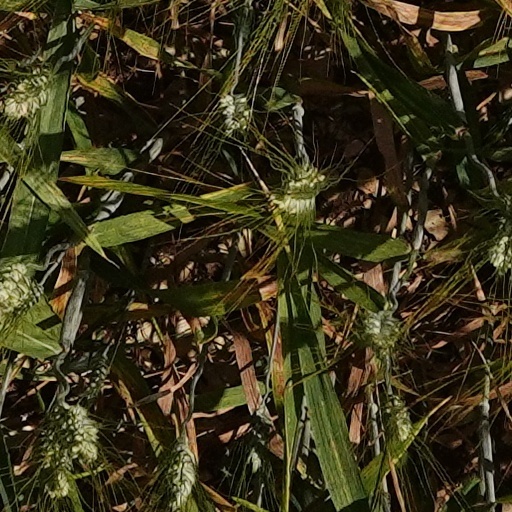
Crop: wheat